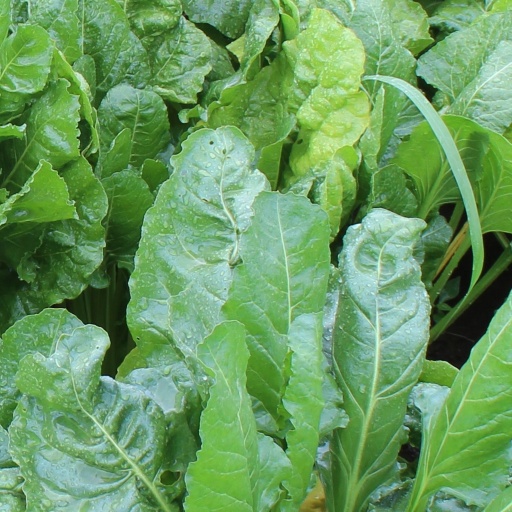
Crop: sugar beet